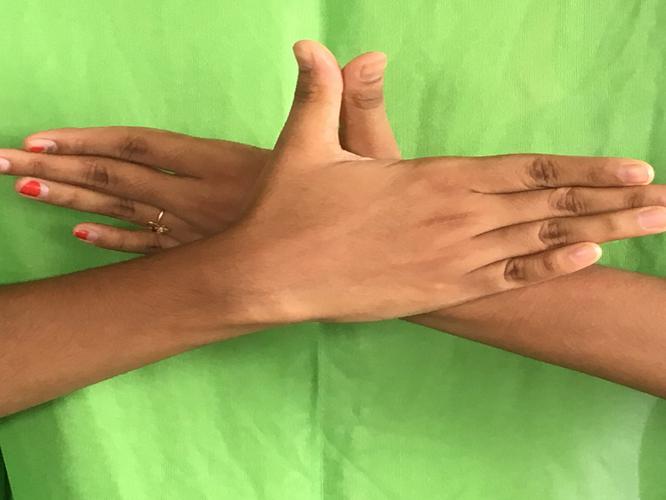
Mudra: Garuda
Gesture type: double_hand